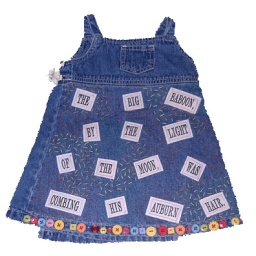
This dress was featured in Rice Freeman Zachary's book about Altered Clothing